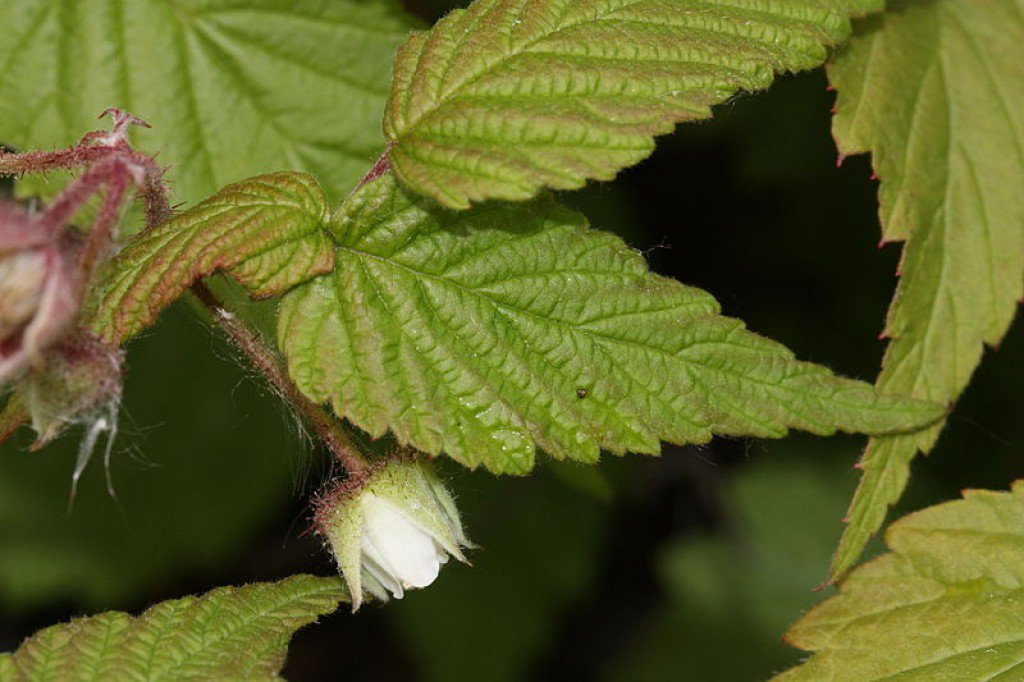
Labels: Raspberry leaf, Raspberry leaf, Raspberry leaf